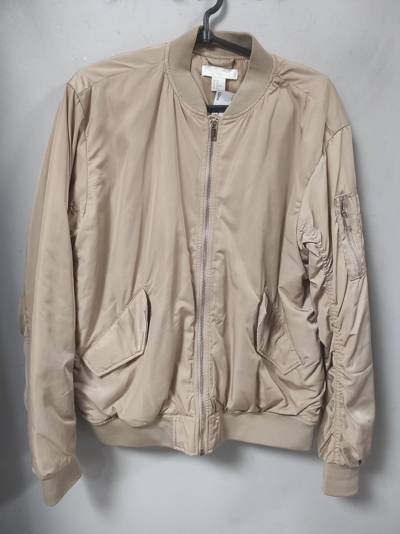
Waste category: clothes